Bruno Franceschetti

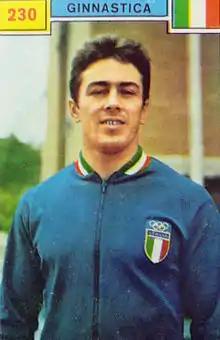

Bruno Franceschetti (30 April 1941 – 15 May 2025) was an Italian gymnast. He competed at the 1964 and 1968 Olympics in all of the artistic gymnastics events and finished in 4th and 12th place with the Italian team, respectively. His best individual result was 36th place on the pommel horse in 1968. Franceschetti won a gold medal with the Italian team at the 1967 Mediterranean Games.